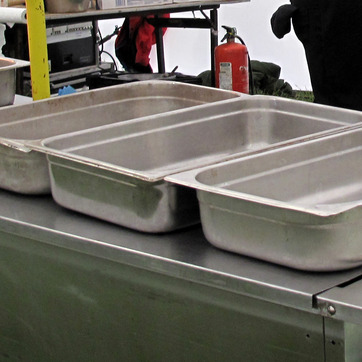
Material: metal